Encephalartos lehmannii

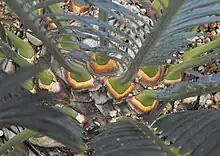
The long petioles have distinctive yellow collars around their bases – these persist as papery leaf scars when the leaves are dropped. Each sessile leaflet likewise has a yellowish base.

This species is found in Eastern Cape Province, South Africa mainly on dry sandstone slopes and ridges where it grows amongst low succulent herbs and shrubs. By flourishing in such an arid environment it demonstrates how the cycad race has endured through the ages, seemingly immune to drought when many other tree species such as the cabbage trees and taaibos are leafless and sometimes dead.